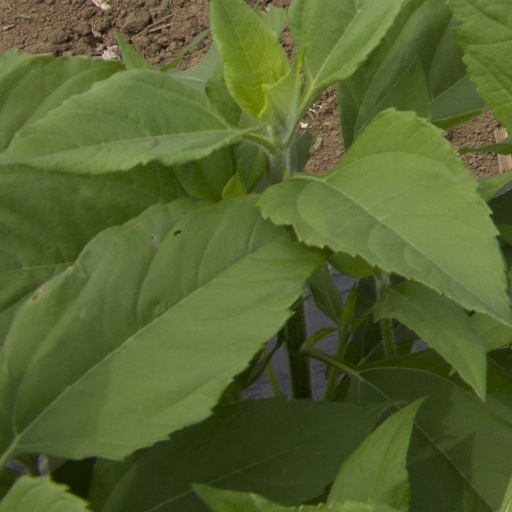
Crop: Jerusalem artichoke